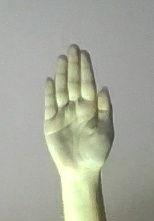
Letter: seen